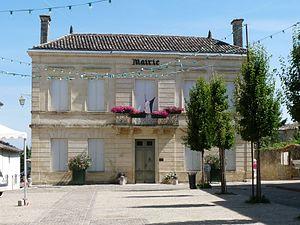
Mairie de Gensac, Gironde, France
Gensac est une commune du Sud-Ouest de la France, située dans le département de la Gironde.